Tata Harrier

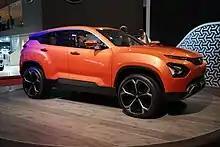
Tata H5X concept car

At the 89th Geneva International Motor Show in 2019, All new Safari was showcased,along with the new Altroz subcompact hatchback, H2X subcompact SUV concept car, and Buzzard Sport which is a rebadged Harrier for exhibition purpose as the Harrier name is globally trademarked by Toyota. Temporarily Gravitas was announced as its name for Indian market in the fall of 2019. It featured a longer body to accommodate the third row seats while keeping the same wheelbase as the Harrier. It is intended to replace the Hexa as Tata's three-row SUV offering.